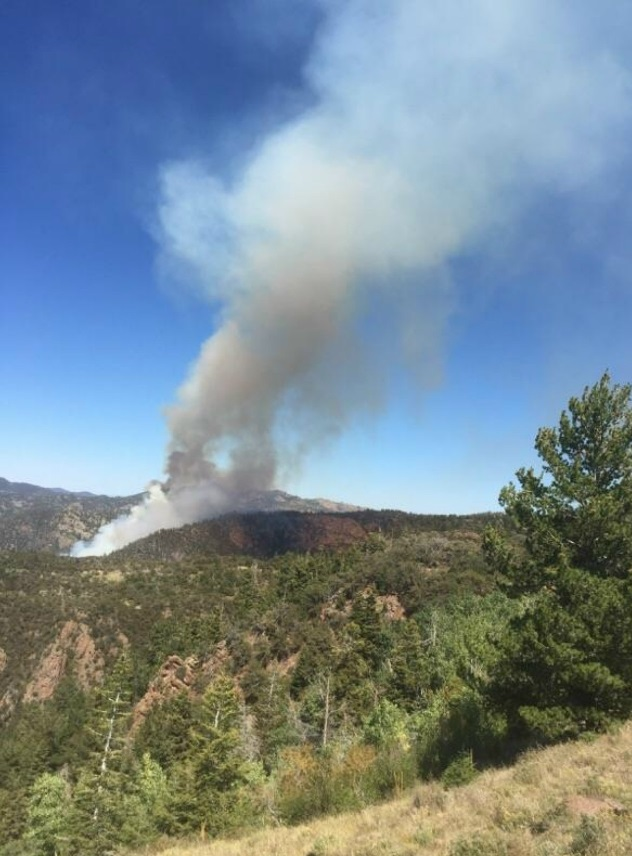
Fire: no
Smoke: yes